Strike fighter

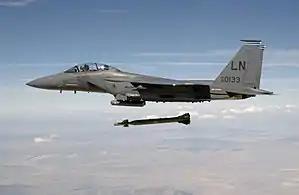
A USAF F-15E Strike Eagle dropping a GBU-28 precision guided bomb.

In current military parlance, a strike fighter is a multirole combat aircraft designed to operate both as an attack aircraft and as an air superiority fighter. As a category, it is distinct from fighter-bombers, and is closely related to the concept of interdictor aircraft, although it puts more emphasis on aerial combat capabilities.